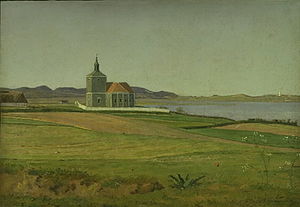
Vinderød Kirke / Den classenske gravkirke 1795-1883
J.Th. Lundbye, Vinderød Kirke fra 1795 (malet 1837)
Vinderød Kirke ligger i Vinderød nordøst for Frederiksværk i Halsnæs Kommune med udsigt over Arresø. Kirken er bygget i 1883 efter tegning af Ove Petersen. Der har på stedet ligget både en middelalderkirke og den classenske gravkirke 1795-1883, hvoraf Johan Frederik Classens gravkapel er bevaret fra kirken opført i 1795.